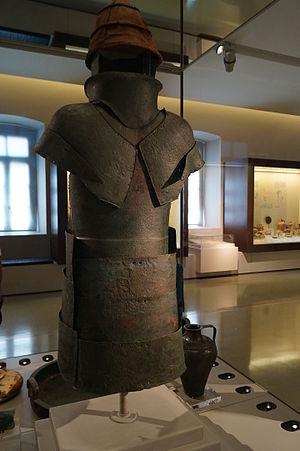
L’armure mycénienne de Dendra est une armure d'époque mycénienne trouvée dans les fouilles de la nécropole de Dendra, village grec d'Argolide, en 1960. Datée de la fin du XVᵉ siècle av. J.-C., c'est la plus ancienne armure complète découverte en Europe.